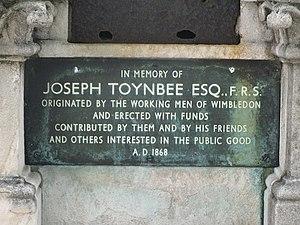
Joseph Toynbee était un médecin et otologiste anglais.